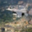
Label: airplane